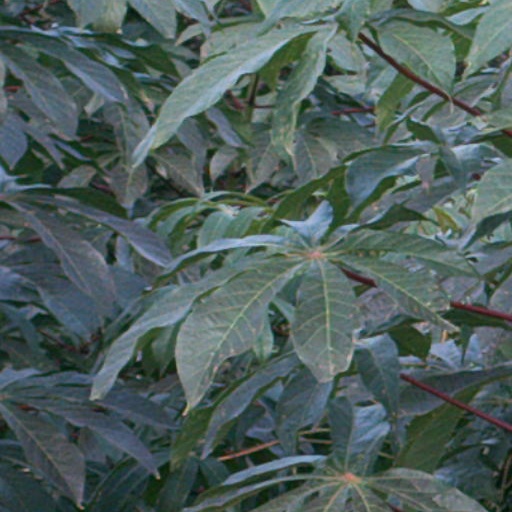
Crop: cassava